Stabian Baths

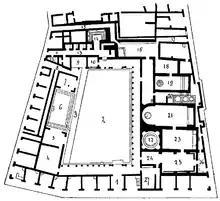
Plan of the Stabian Baths

The Stabian Baths are located at the intersection of two main streets in Pompeii: the "Via dell'Abbondanza" to the south and the "Via Stabiana" to the east (the latter gives them their modern name), taking up the whole "insula". On the west side, the baths are bordered by the "Vicolo del Lupanare", and to the north by the house of P. Vedius Siricus. A row of shops fronted the streets. As was typical of ancient Roman bathhouses, the facilities were divided according to gender.